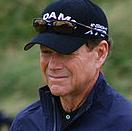
Age: 58